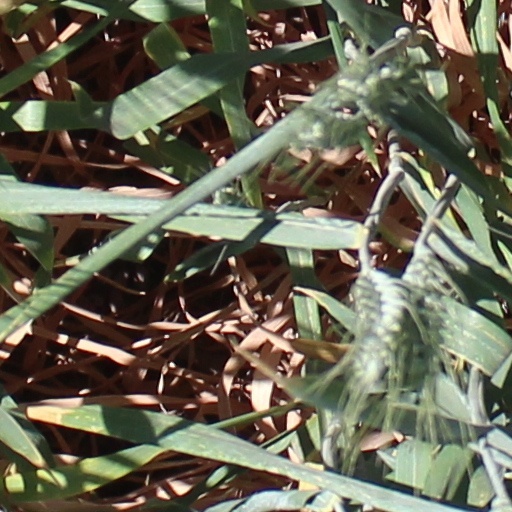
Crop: wheat